Energy in Japan

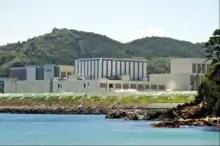
The Onagawa Nuclear Power Plant, a 3-unit BWR site typical of Japan's nuclear plants.

In 1950, coal supplied half of Japan's energy needs, hydroelectricity one-third, and oil the rest. By 2001, the contribution of oil had increased to 50.2% of the total, with rises also in the use of nuclear power and natural gas. Japan now depends heavily on imported fossil fuels to meet its energy demand.